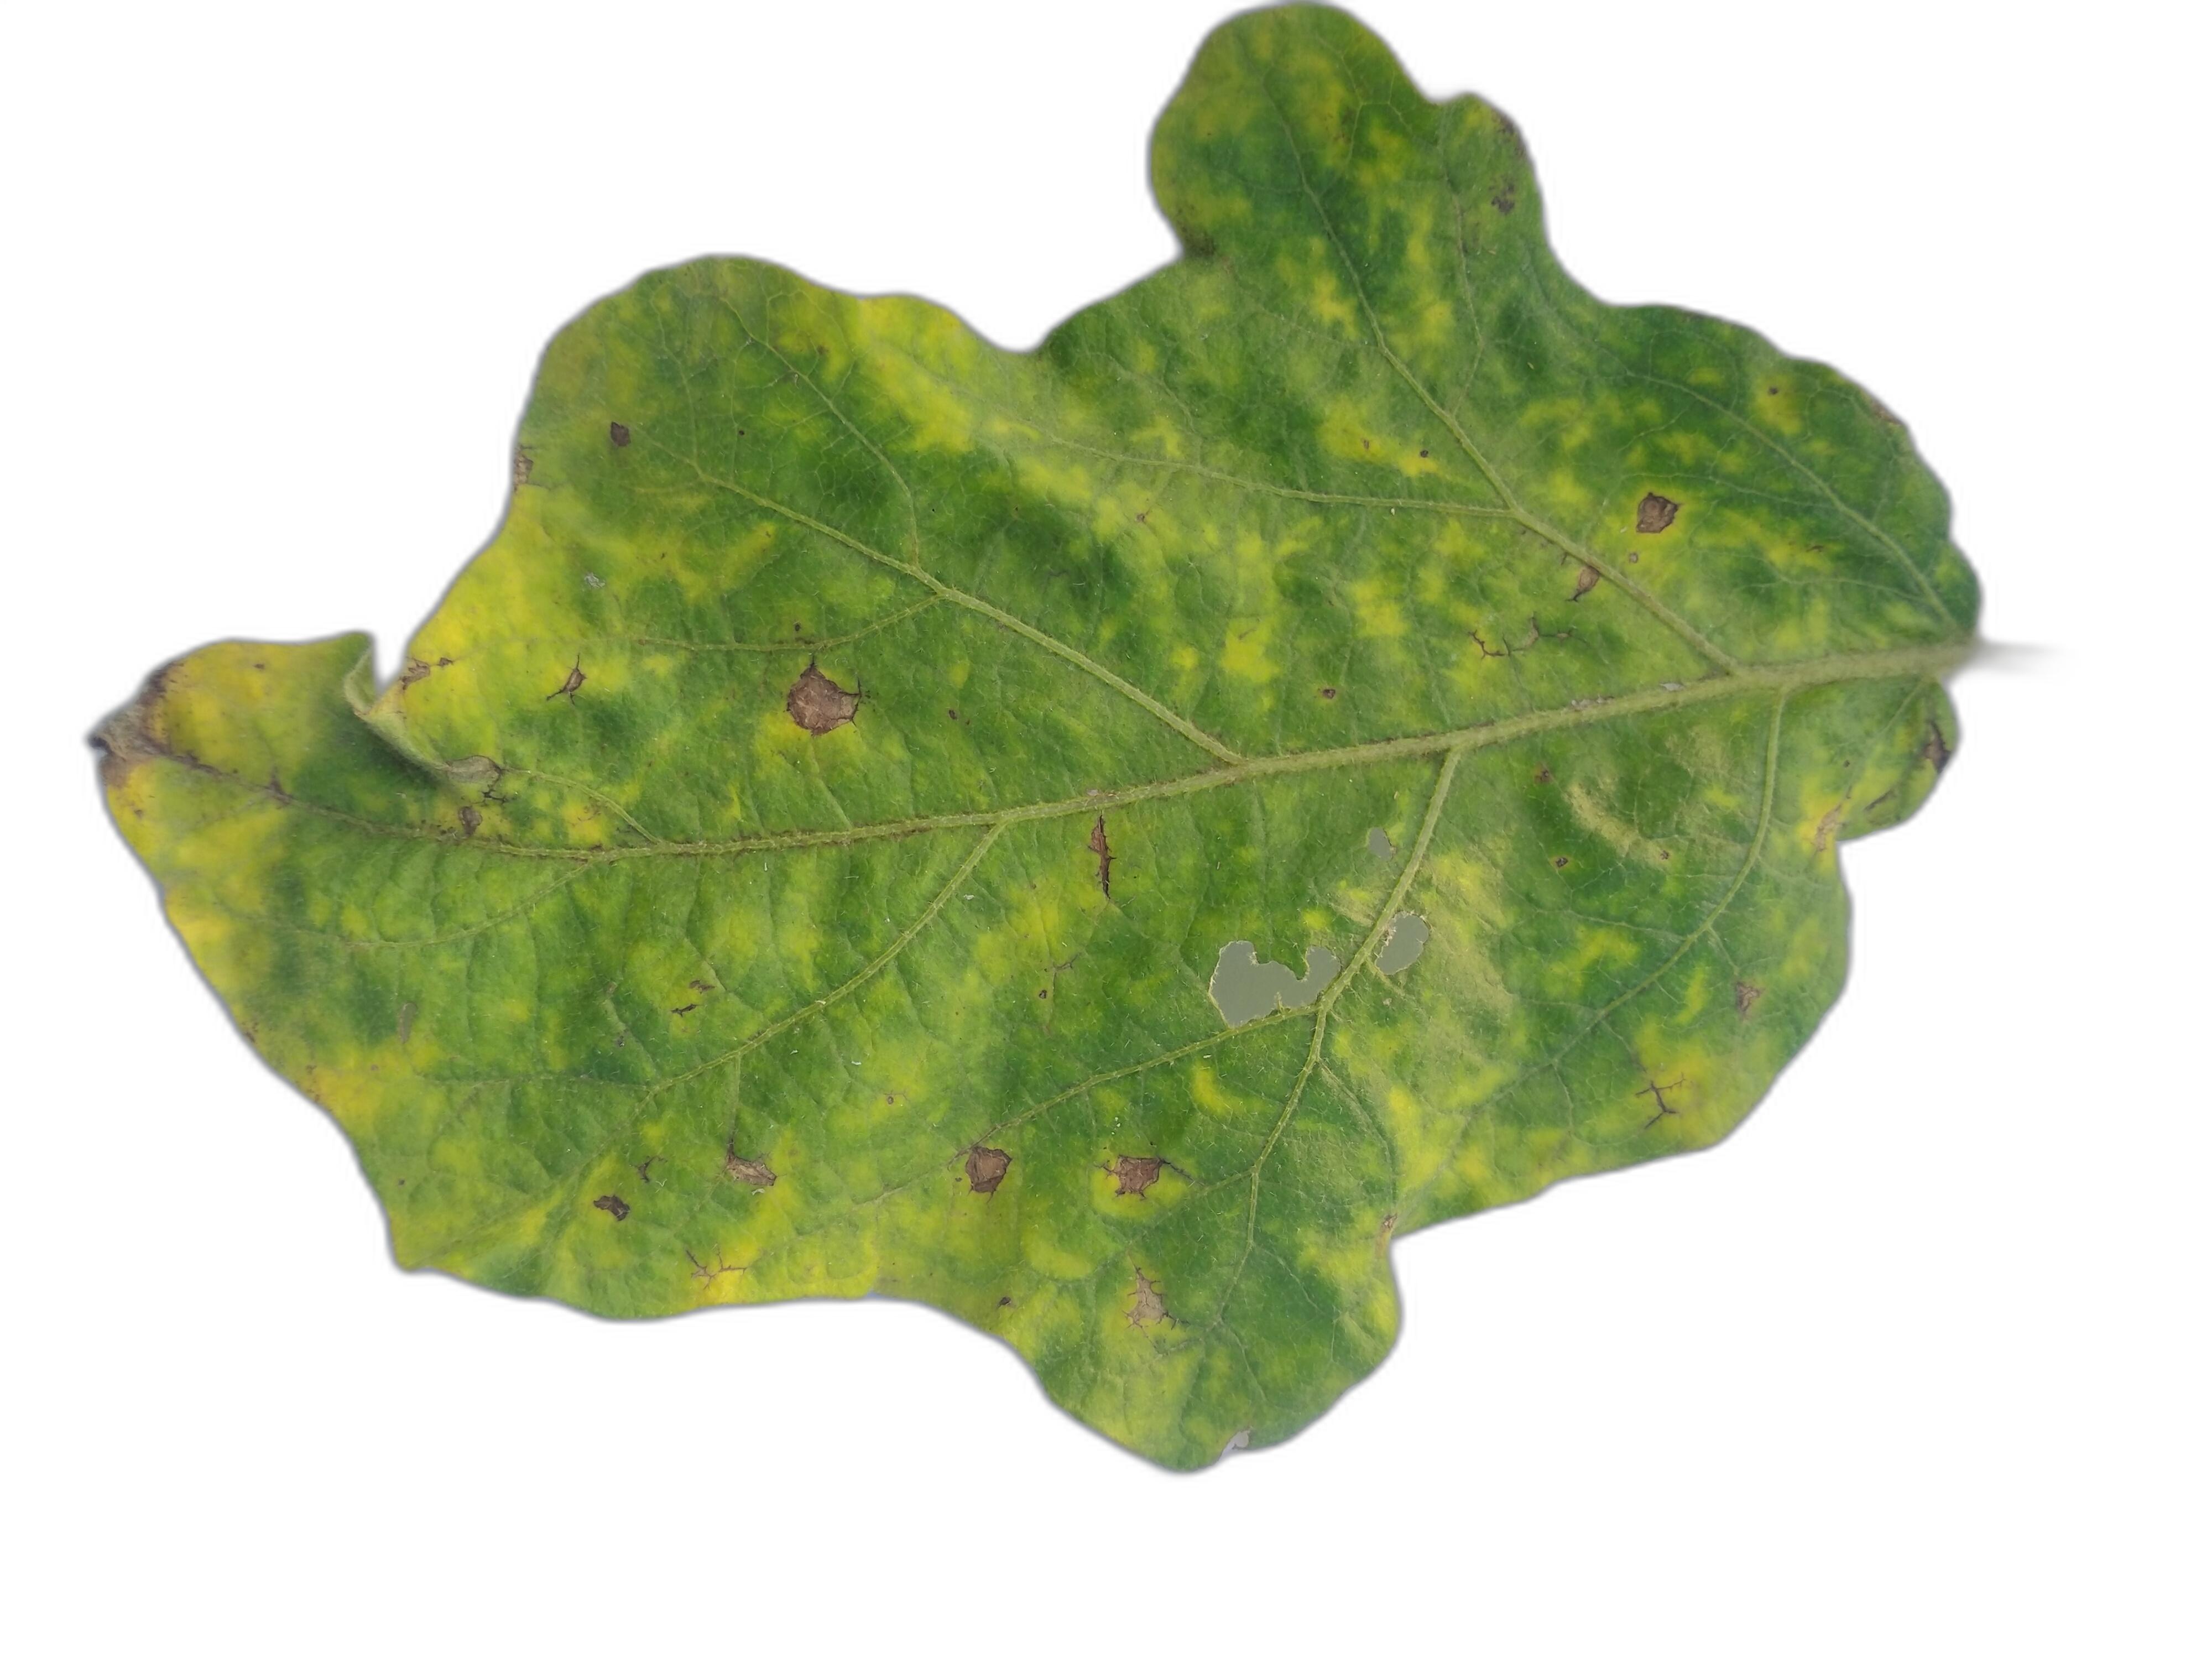
Label: Leaf Spot Disease